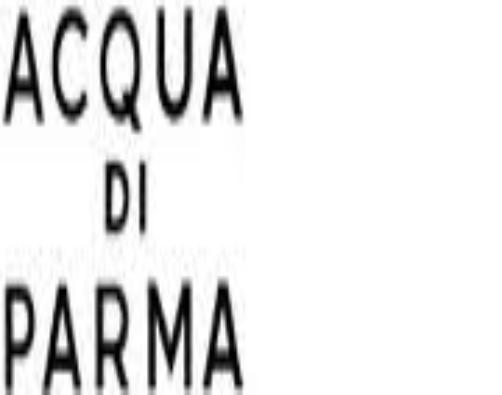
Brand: ACQUA DI PARMA
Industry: Necessities